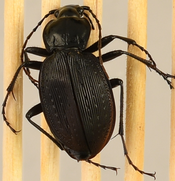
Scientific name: Carabus goryi
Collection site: Mountain Lake Biological Station NEON (MLBS), plot MLBS_008